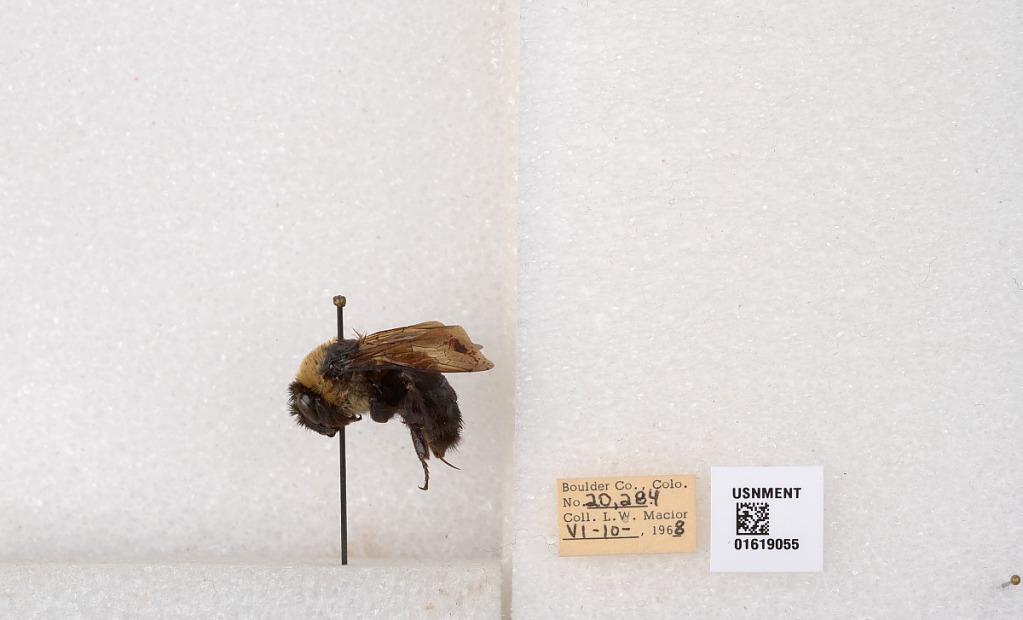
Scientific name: Bombus (Separatobombus) griseocollis (De Geer)
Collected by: L. Macior
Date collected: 1968-6-10
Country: United States
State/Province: Colorado
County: Boulder
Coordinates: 40.0925, -105.358